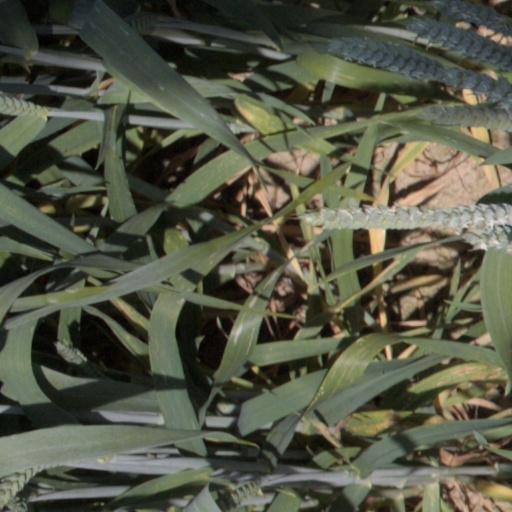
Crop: wheat